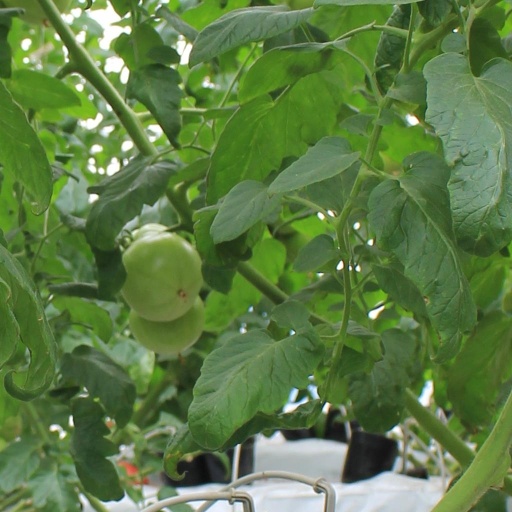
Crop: tomato